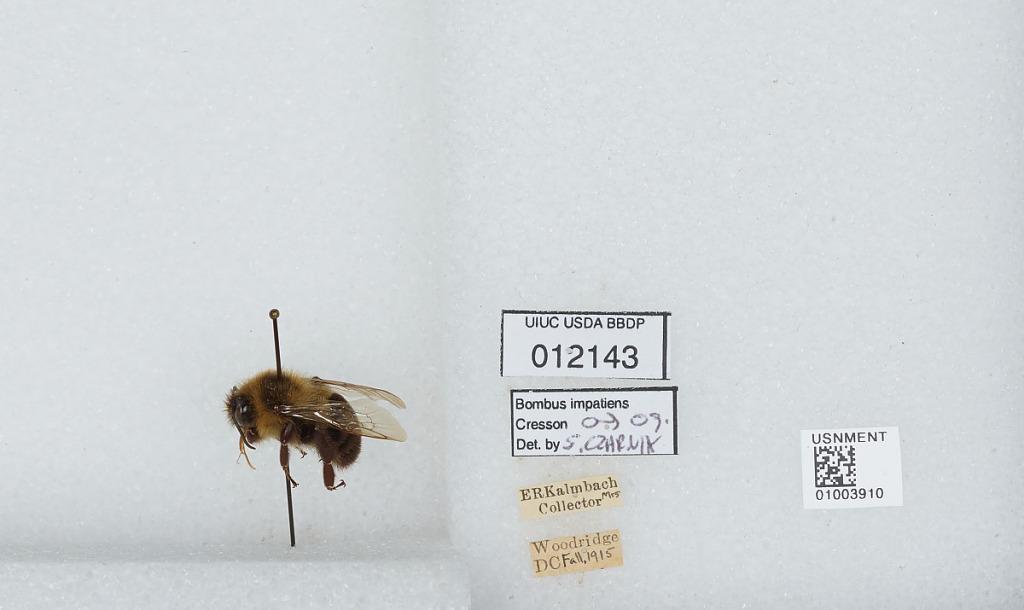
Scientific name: Bombus (Pyrobombus) impatiens Cresson
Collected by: E. Kalmbach
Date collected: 1915--
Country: United States
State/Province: District of Columbia
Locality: Washington, Woodridge
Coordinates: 38.9314, -76.9711
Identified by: Czarnik, S.